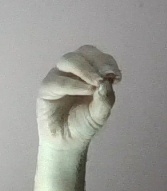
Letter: ha